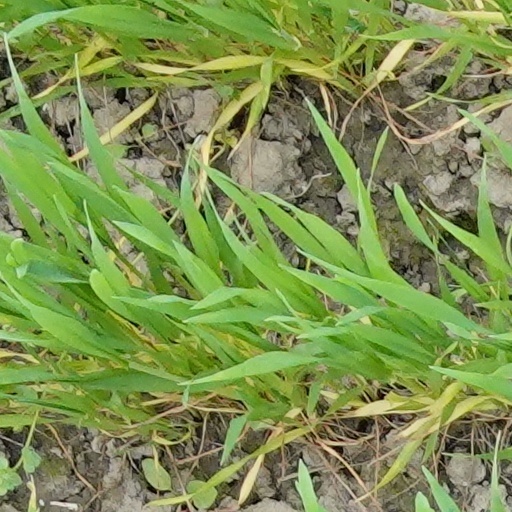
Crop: wheat